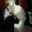
Label: cat